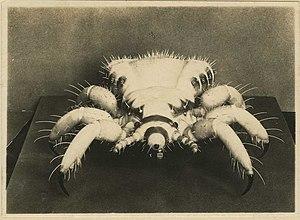
Modèle pédagogique présentant un Poux de corps, pediculus corporis , qui infestait les soldats dans les tranchées durant la première guerre mondiale
Pediculus humanus est le pou de l'humain, un insecte parasite. L'infestation par les poux est nommée « pédiculose ».